Yali High School

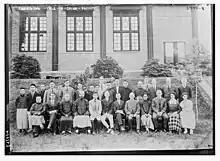
Yale-in-China faculty

Brownell Gage, Warren Seabury, Lawrence Thurston, and Arthur Williams, all graduates of Yale College in the 1890s, founded Yale-in-China, and brought the mission to Changsha between 1901 and 1905. In 1906, the mission's preparatory school, or the Yali School, began operations. During the same year, Edward H. Hume, M.D., commenced the medical work in Changsha. His experiences are described in his 1946 book "Doctors East, Doctors West: An American Physician's Life in China", (W. W. Norton & Company, Inc.). In 1912 Yali's first graduates received degrees.